Upper Douglas Cable Tramway

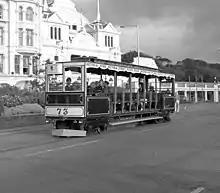
Preserved Car 72/73

There were fifteen trams on the system. Tram 72/73 is now based at the Jurby Transport Museum. After closure it is believed that a number of cars (including those which remain) were offered for sale and other uses, therefore the scrapping date is largely conjectural. The colour scheme is believed to have been that carried by the restored 72/73 today, being Prussian Blue panelling with cream panelling, lemon yellow detailing and brown/chocolate lettering; this distinctively included all major destinations of the route along the upper valence which has been accurately reproduced on the displayed car today. The three lowest numbered cars were later additions, the fleet numbering commenced at 70 upon opening to allow for possible expansion of the Douglas Bay Horse Tramway fleet which never occurred (the highest number horse car was in reality 50), later cars were allocated unused numbers thereafter.